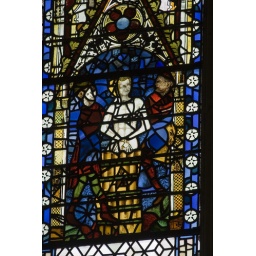
A stained glass window in the Nave of York Minster